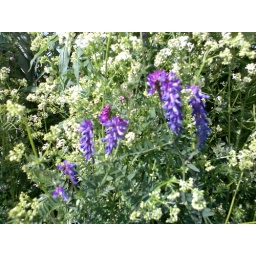
Birthday flower bouquet created by the nature